Never Ending Tour

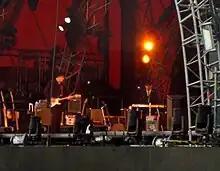
(From left to right) Stu Kimball and Bob Dylan at the Roskilde Festival, 2006

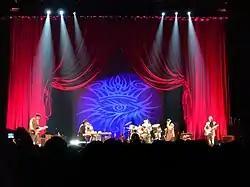
(From left to right) Stu Kimball, Bob Dylan, Donnie Herron, George Recile, Tony Garnier and Denny Freeman performing in Bologna, Italy, November 10, 2005

For a two and a half year period, between 2003 and 2006, Dylan ceased playing guitar, and stuck solely to the keyboard during concerts. Various rumors circulated as to why Dylan gave up guitar during this period, none very reliable. According to David Gates, a "Newsweek" reporter who interviewed Dylan in 2004, "basically it has to do with his guitar not giving him quite the fullness of sound he was wanting at the bottom. He's thought of hiring a keyboard player so he doesn't have to do it himself, but hasn't been able to figure out who. Most keyboard players, he says, like to be soloists, and he wants a very basic sound". Dylan's touring band typically features two guitarists along with a multi-instrumentalist who plays pedal & lap steel, mandolin, banjo, violin and viola. From 2002 to 2005, Dylan's keyboard had a piano sound. In 2006, this was changed to an organ sound. At the start of his Spring 2007 tour in Europe, Dylan once again began playing guitar. The last time Dylan played an acoustic guitar live was at the White House's Celebration of Music from the Civil Rights concert in 2010. As of the most recent leg of the Never Ending Tour, in summer 2025, he mostly played an upright piano but would also occasionally play electric guitar.